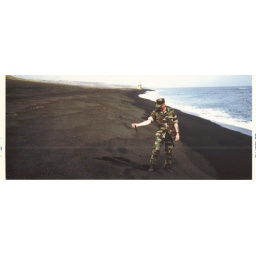
So many thoughts , standing in the very spot so much american blood filtered through this very sand .